Star Trek Spaceflight Chronology

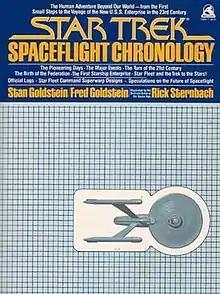

Star Trek Spaceflight Chronology is a 1980 book written and edited by Stan Goldstein and Fred Goldstein, and illustrated by Rick Sternbach. At the time of its publication it was the official history of the "Star Trek" universe. The first season of "" used references and dates that indicated that the "Star Trek Spaceflight Chronology" was no longer being followed, and it was eventually replaced by "Star Trek Chronology" as the official history of the "Star Trek" universe. "Spaceflight" was later declared apocrypha in 2002. In 2006, Pocket Books published "Voyages of Imagination", which expanded "Star Trek Chronology" to include the events of all of the "Star Trek" novels.